The Cat Who Thought He Was a Tiger

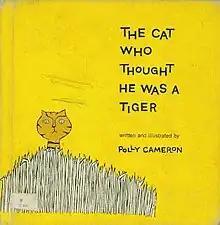
Cover Illustration

The Cat Who Thought He Was a Tiger is a 1956 children's picture book by Polly Cameron. It was originally published by Coward-McCann.